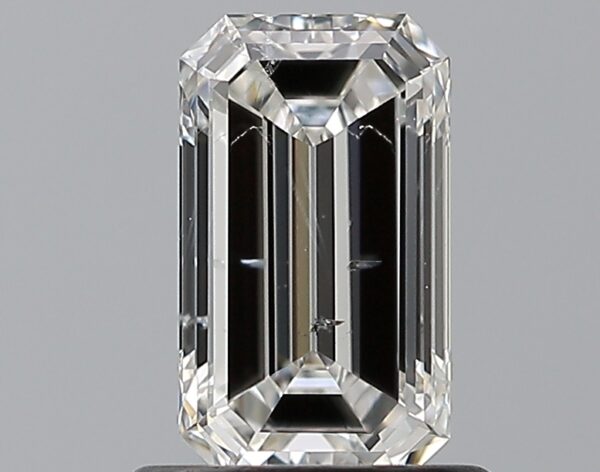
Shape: emerald
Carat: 0.8
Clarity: SI1
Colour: G
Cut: EX
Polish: EX
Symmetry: VG
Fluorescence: N
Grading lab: GIA
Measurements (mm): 7.24 x 4.2 x 2.74